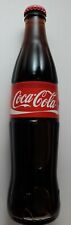
Label: glass